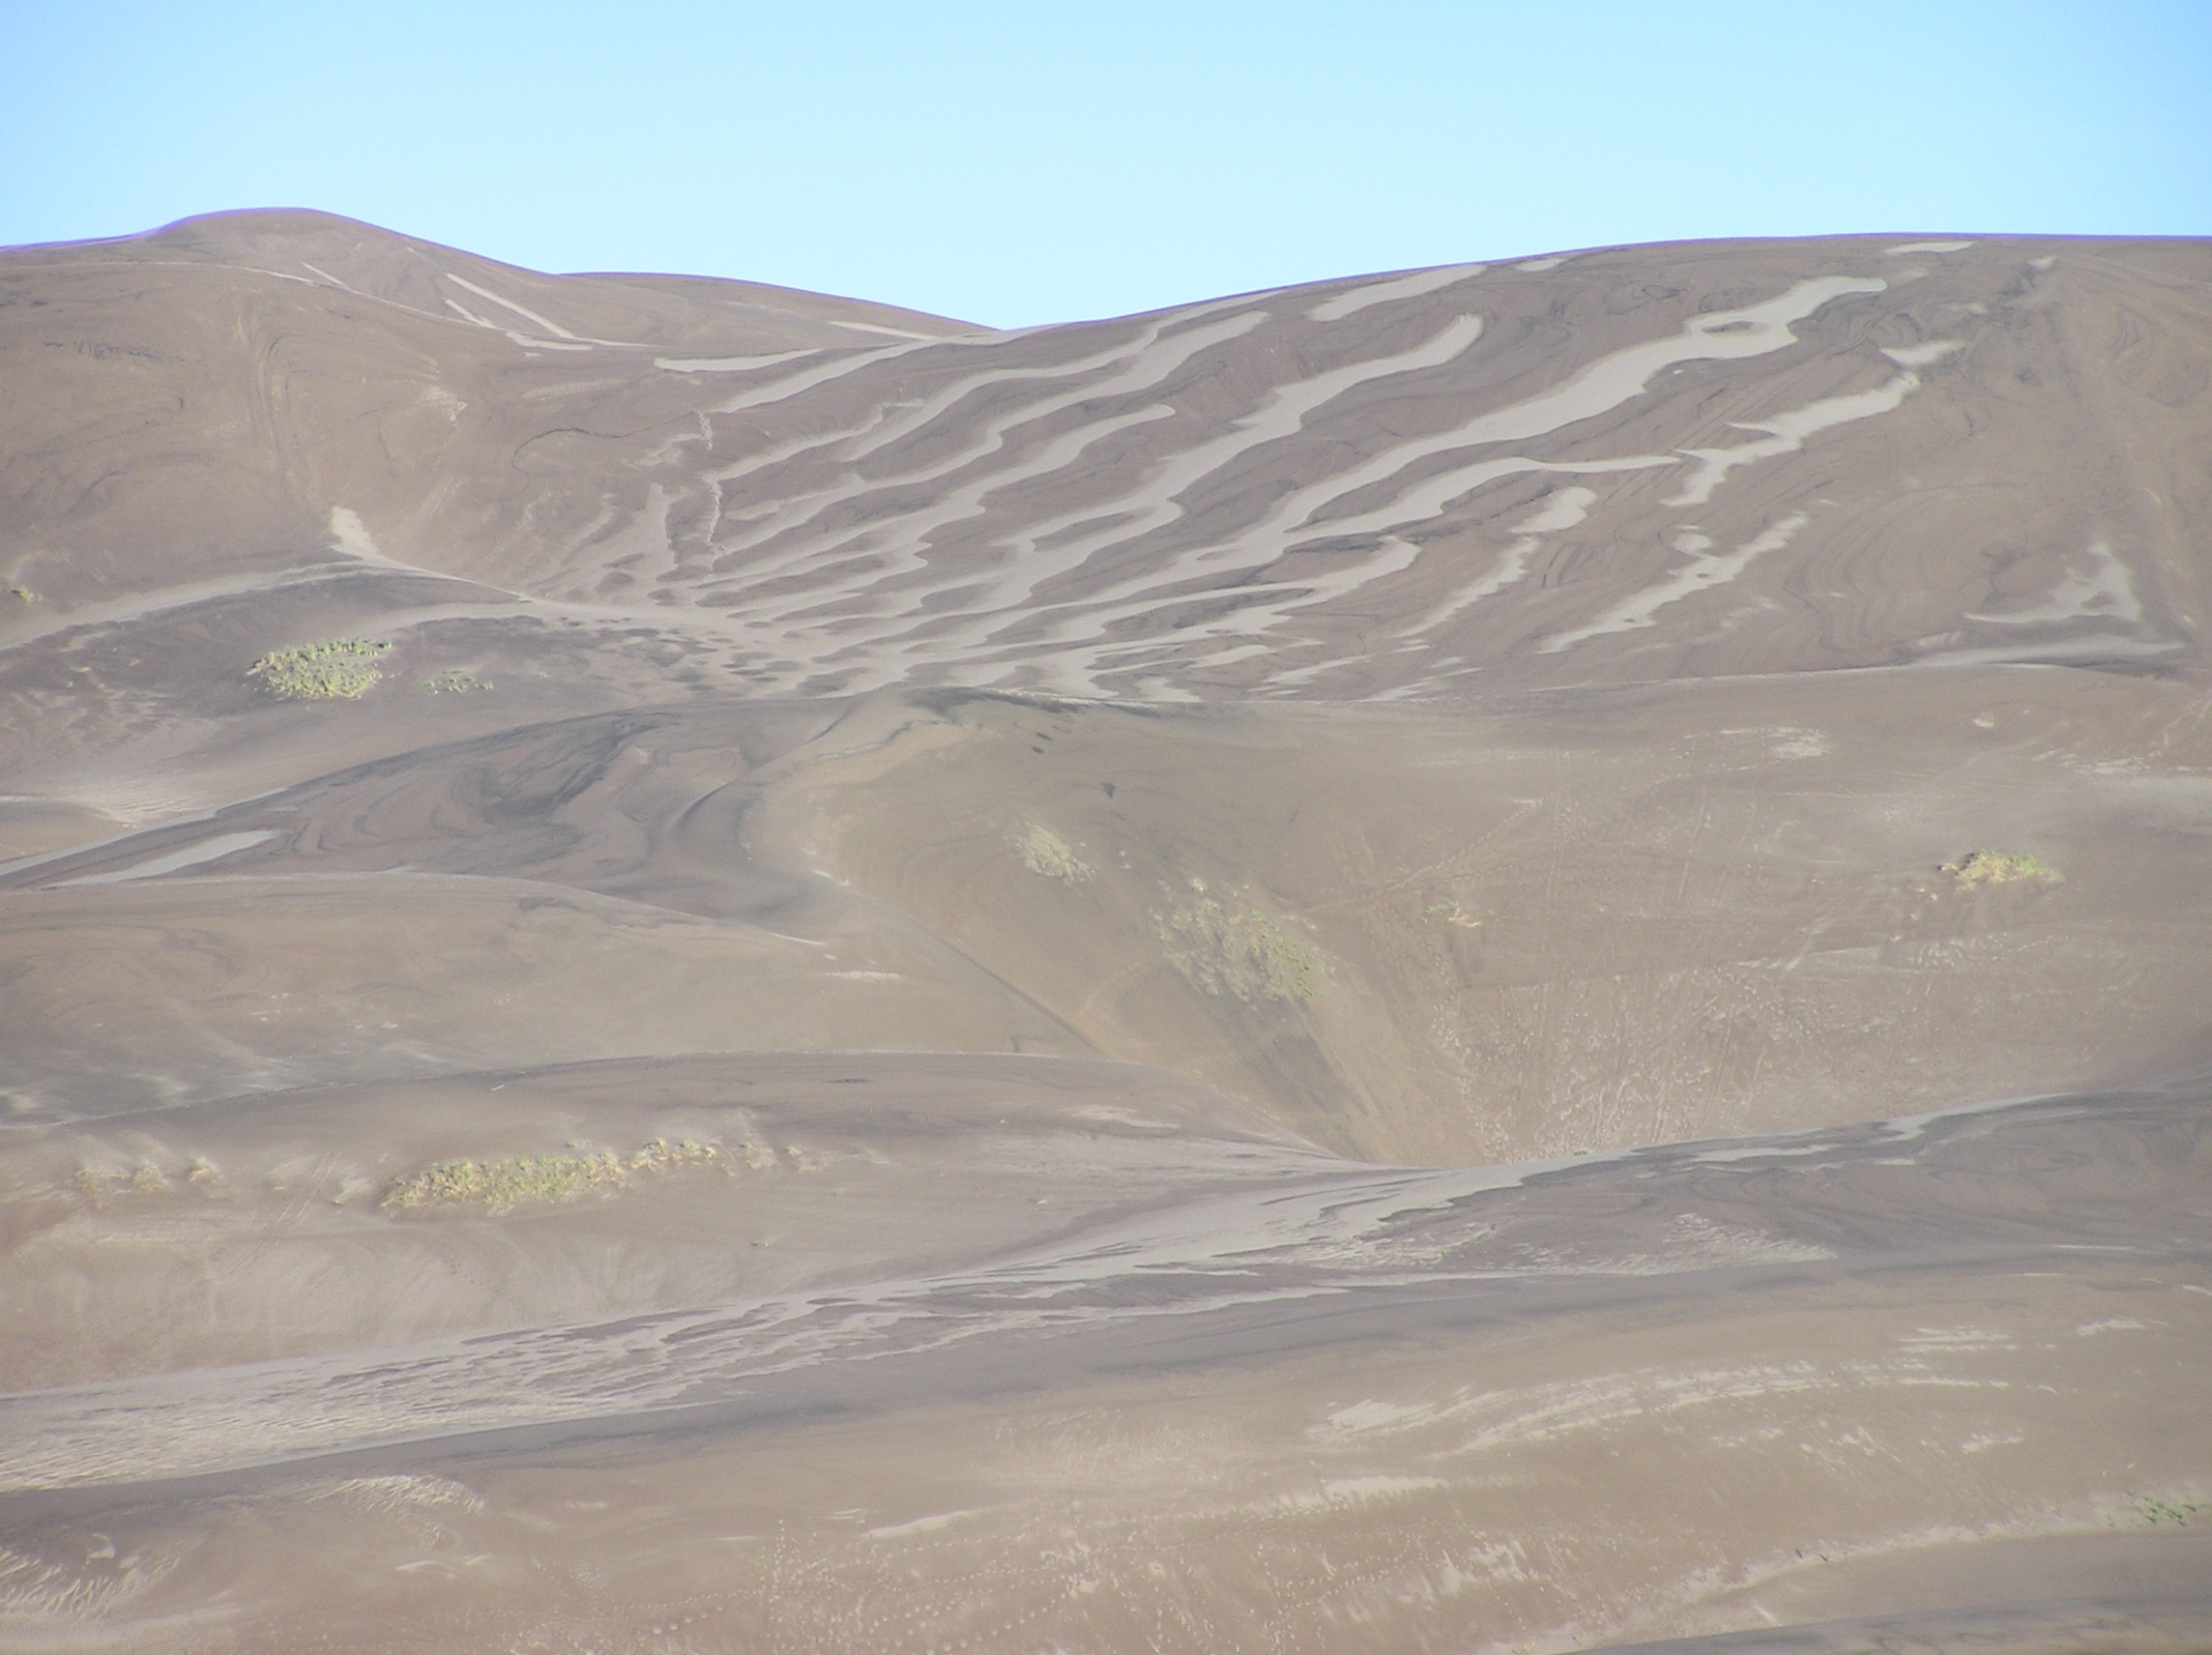
landscape, nature, sand, white, texture, desert, dune, wind, valley, scenic, park, usa, material, plain, national, shadows, colorado, ripples, badlands, hot, plateau, preserve, mosca, habitat, wadi, landform, erg, sand dunes, natural environment, geographical feature, aeolian landform